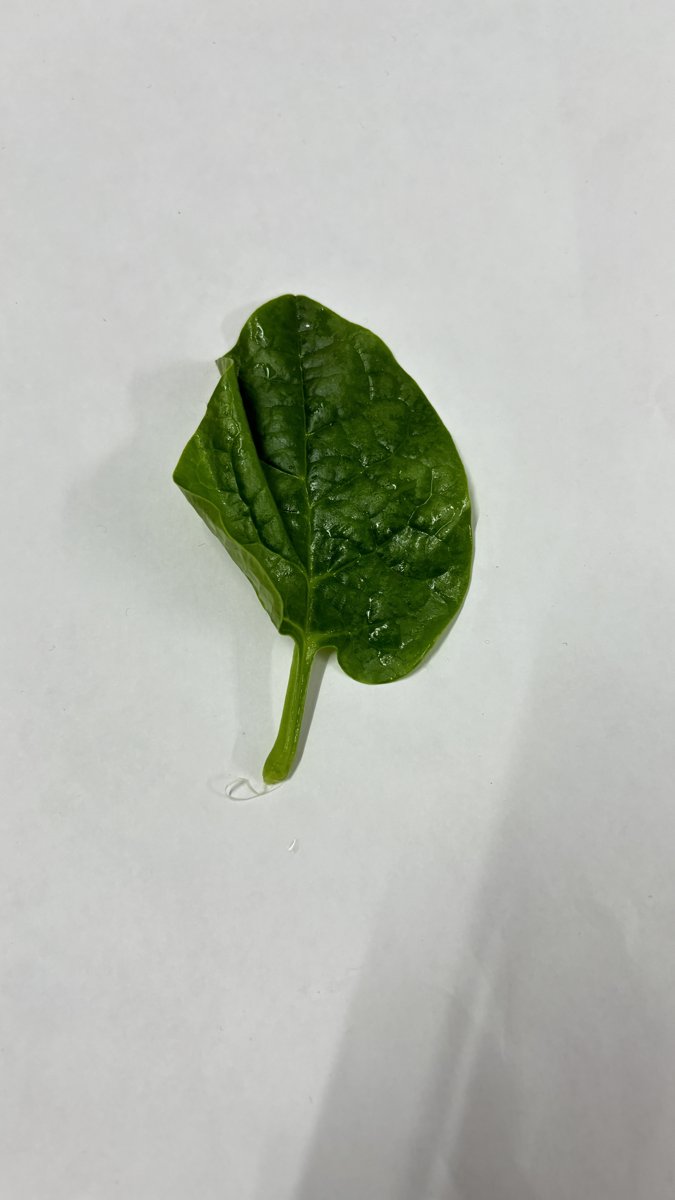
Label: Healthy-Leaf